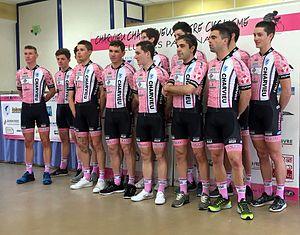
Présentation de l'équipe cycliste de DN2 Charvieu-Chavagneux Isère Cyclisme à la salle Roger-Gauthier à Charvieu-Chavagneux en février 2017.